Gustavus Hamilton, 1st Viscount Boyne

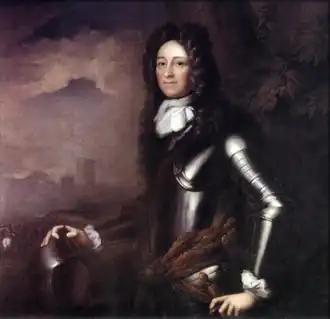
Gustavus Hamilton as a young officer wearing armour

Hamilton commanded a regiment at the Battle of the Boyne on 1 July 1690, when his horse was shot under him and he was almost killed.